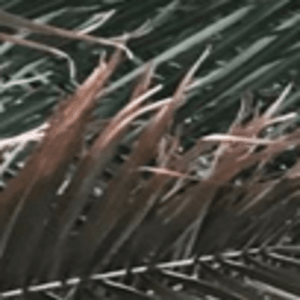
Label: Potassium Deficiency